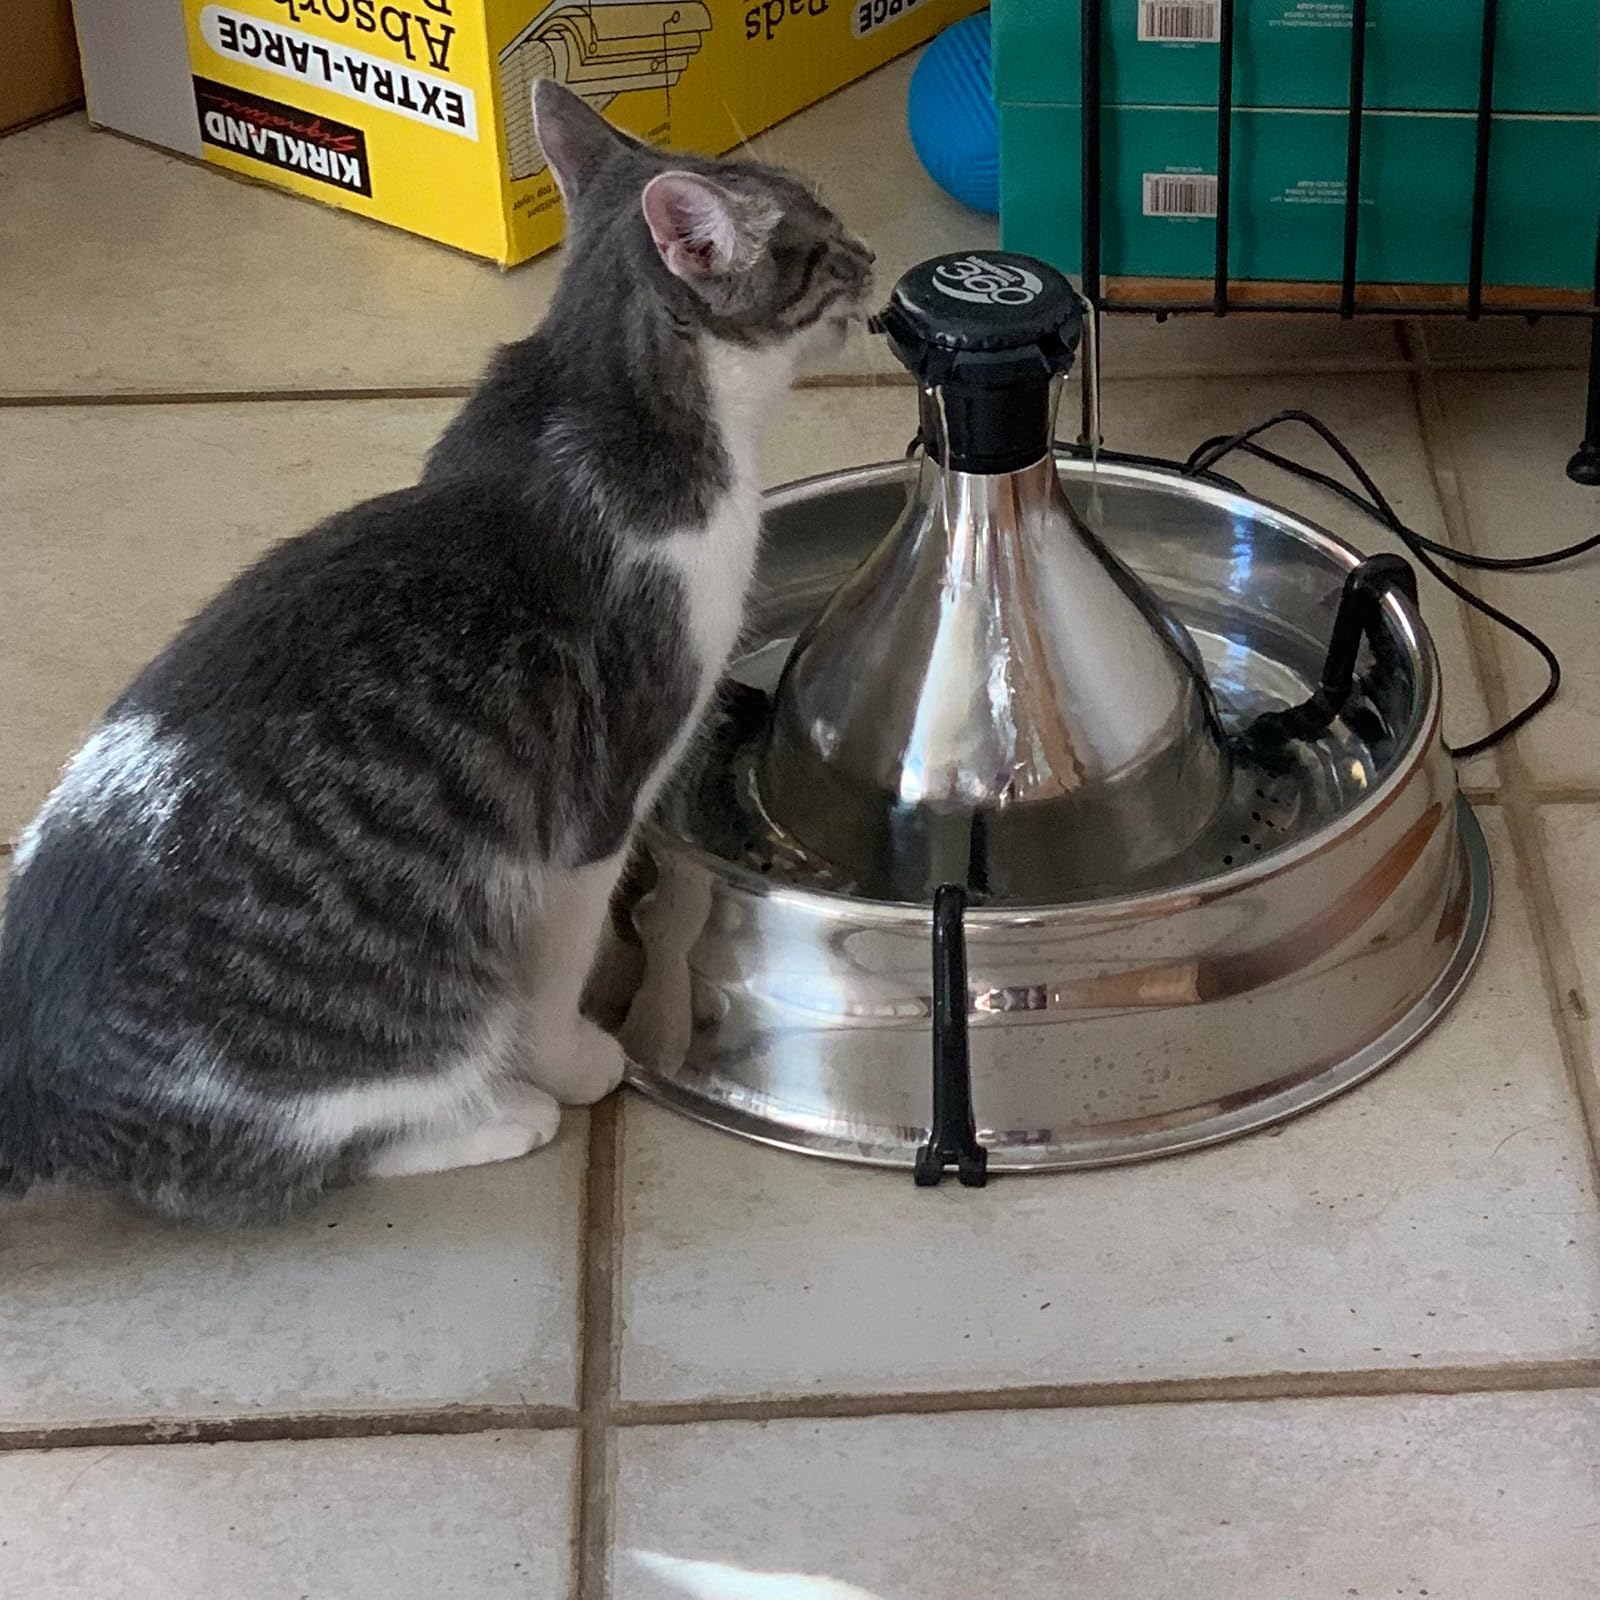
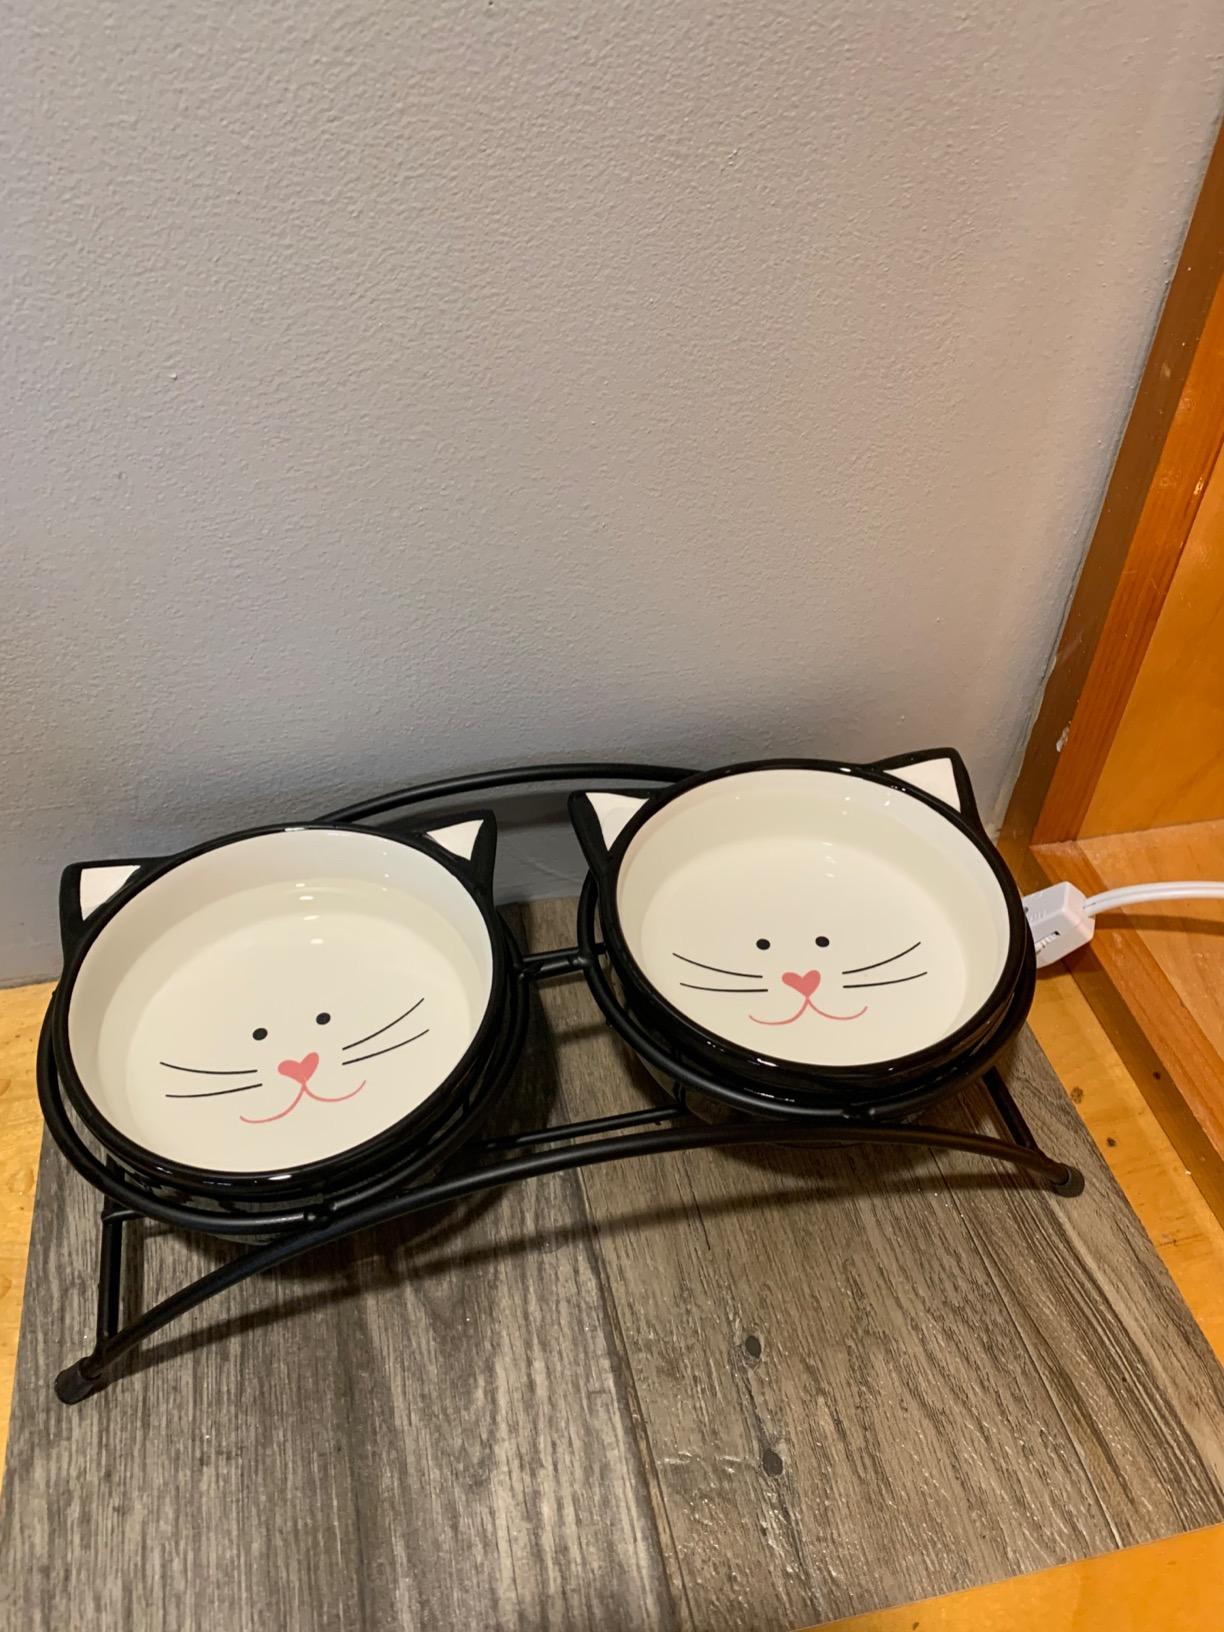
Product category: items_bowl
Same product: no